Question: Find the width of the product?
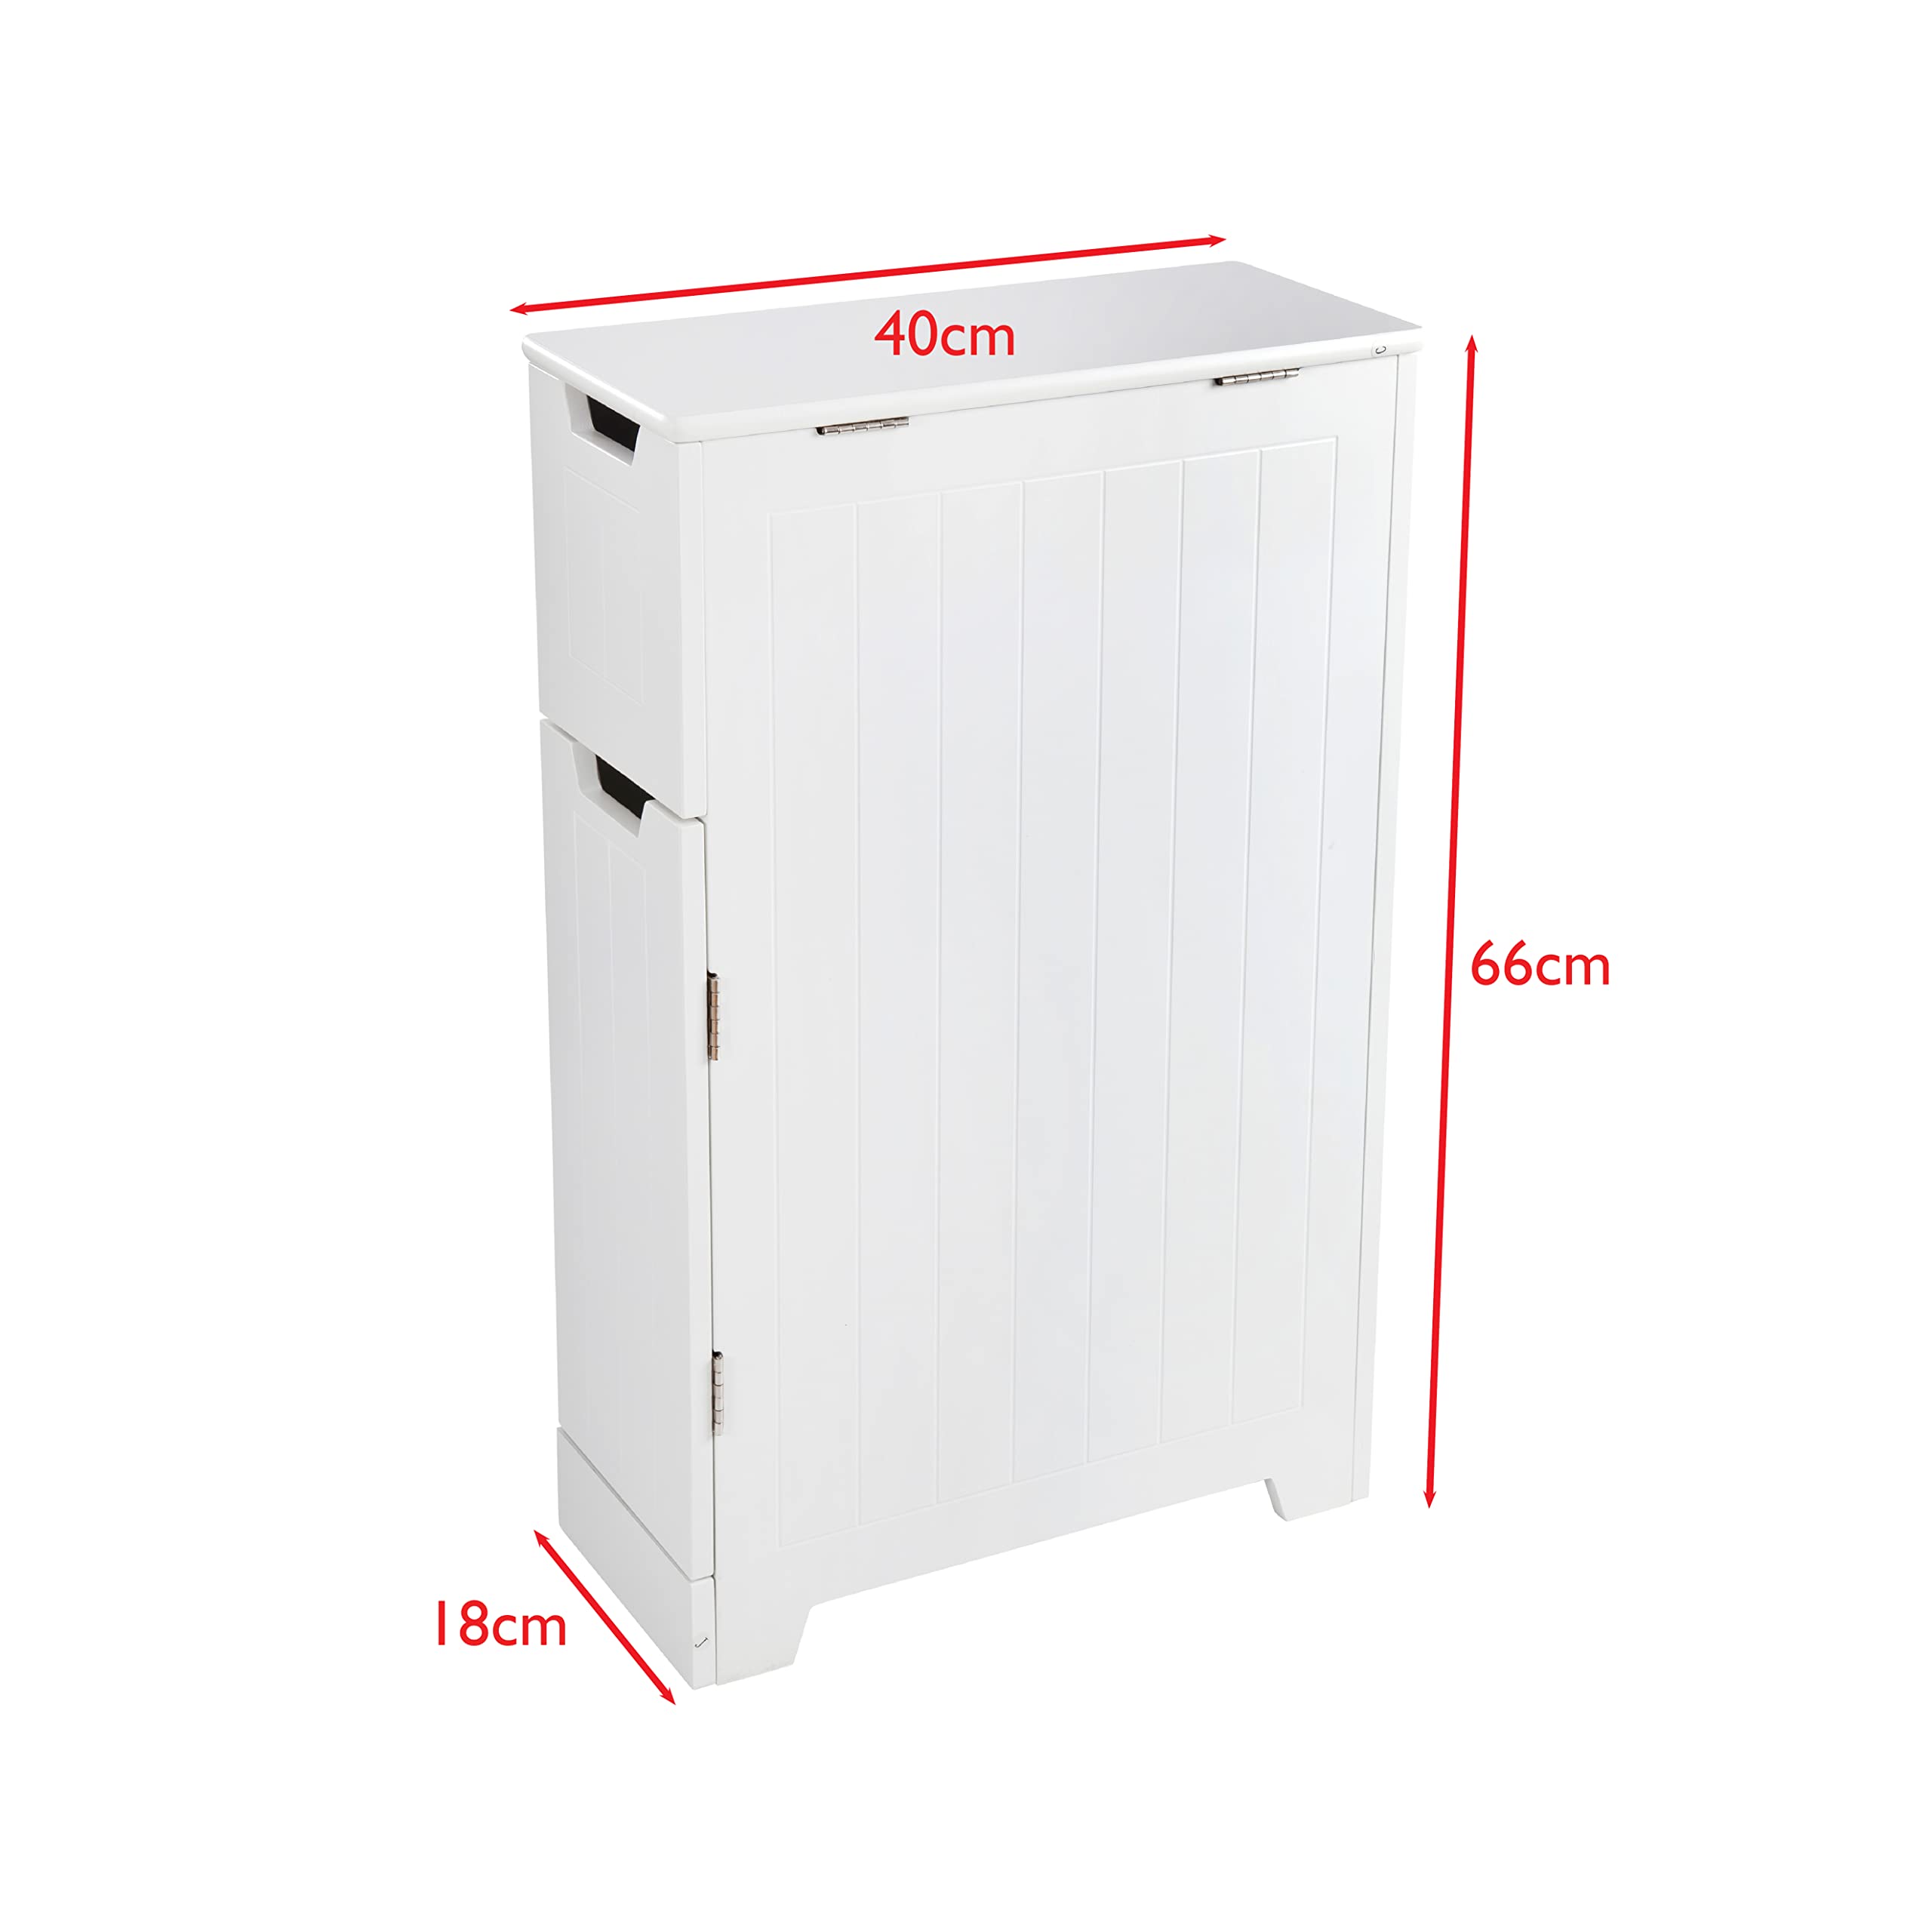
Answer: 40.0 centimetre